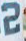
Number: 2